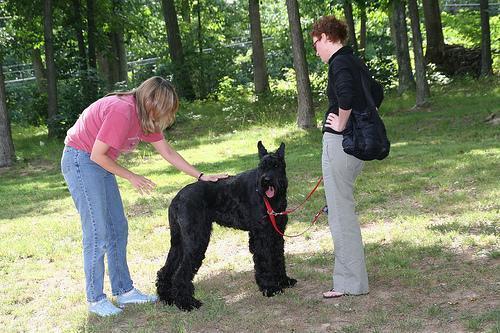
giant_schnauzer